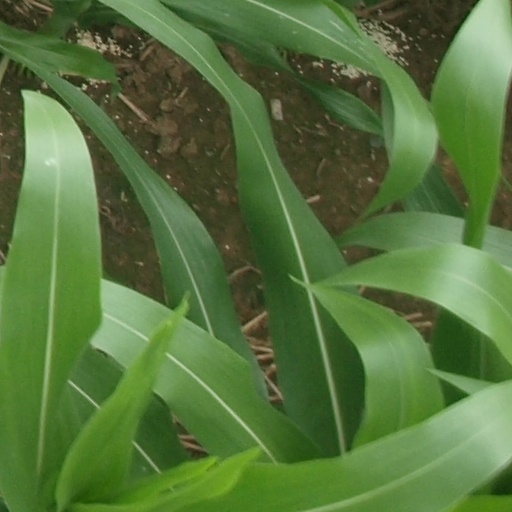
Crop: maize; corn